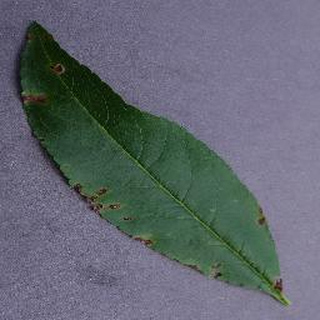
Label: peach_bacterial_spot